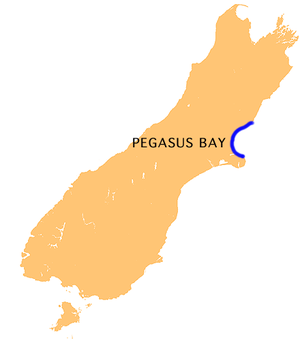
La baie de Pegasus est une baie du nord de la péninsule de Banks, dans l'Île du Sud en Nouvelle-Zélande.